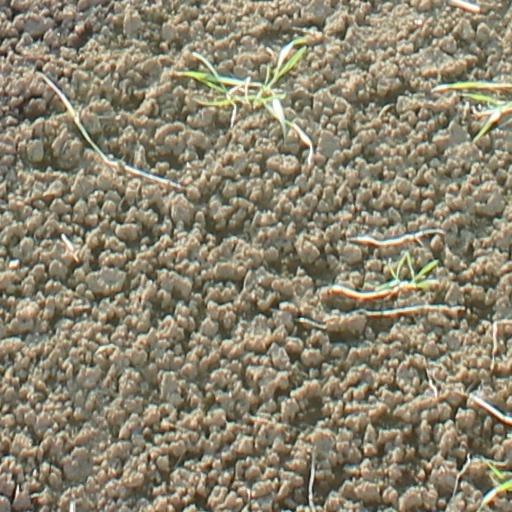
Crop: wheat